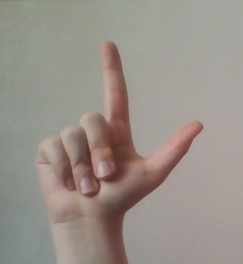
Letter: laam